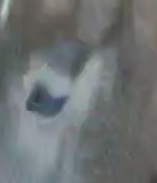
Face region: ears (position_of_ears)
Pain indicator: moderately_present